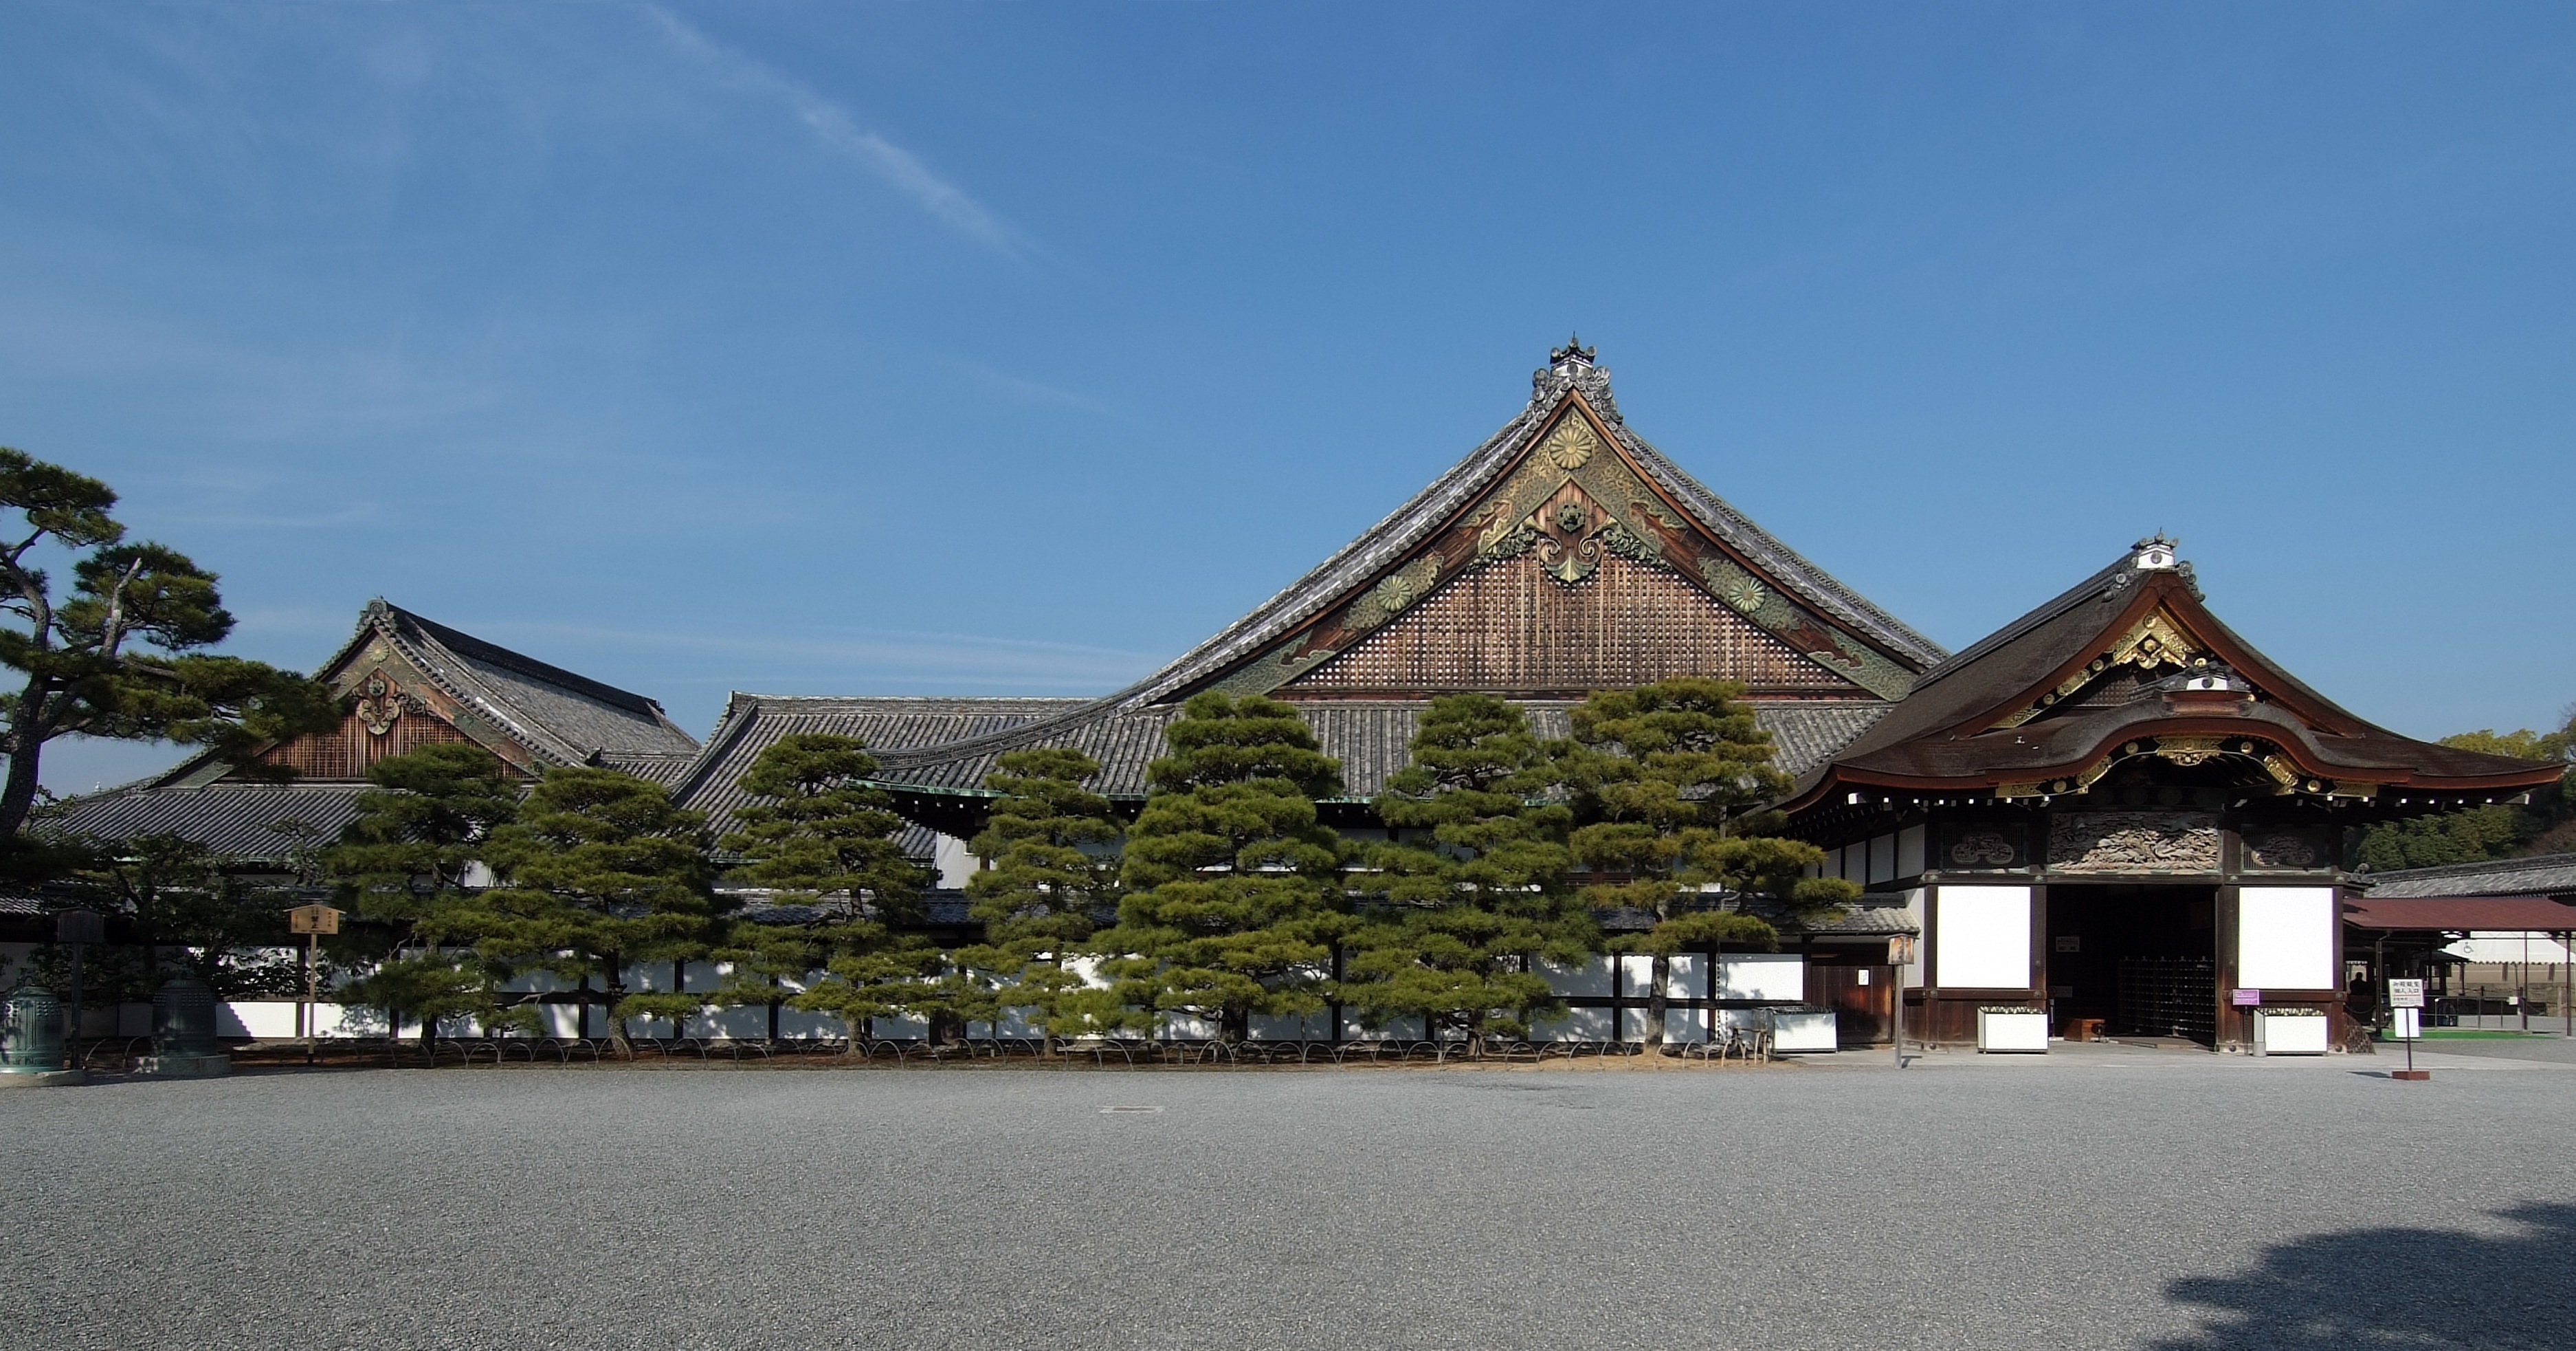
building, palace, vacation, buddhist, castle, landmark, tourism, japan, zen, place of worship, temple, resort, shrine, kyoto, estate, shinto shrine